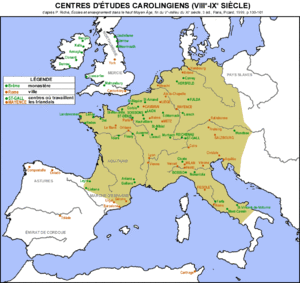
La renaissance carolingienne est une période de renouveau de la culture et des études en Occident sous les empereurs carolingiens, aux VIIIᵉ et IXᵉ siècles. Sous Charlemagne, Louis le Pieux et Charles le Chauve principalement, des progrès sensibles sont effectués dans le monde des écoles chrétiennes, tandis que la cour attire des lettrés influents, dont Alcuin, Éginhard, Raban Maur, Dungal ou Jean Scot Érigène.
Les antiennes Ô sont des chants de la liturgie catholique latine qui accompagnent le Magnificat aux vêpres des sept jours qui précèdent Noël. Elles sont ainsi nommées parce qu'elles commencent par l'interjection « ô » adressée au Christ. Elles appliquent en effet au Christ des titres extraits de l'Ancien Testament qui expriment l'attente messianique selon les auteurs chrétiens.
Les neumes sangalliens sont un groupe de graphies musicales employées dans les manuscrits du chant grégorien, copiés à l'abbaye de Saint-Gall et alentour.
Les Carolingiens forment une dynastie de rois francs qui régnèrent sur l'Europe occidentale de 751 jusqu'au Xᵉ siècle.
Le manuscrit Laon 239 est un livre de chant en grégorien sans ligne, attribué au IXᵉ siècle et conservé dans la bibliothèque municipale de Laon.
Waldo de Reichenau aussi appelé Walto, issu de la noblesse franque, est abbé et évêque sous le règne de Charlemagne. En 770, moine, puis abbé au monastère de Saint-Gall, il a été l’un des pionniers en matière d’archivage et d’écriture alémanique. Il poursuit sa carrière monastique à l’abbaye de Reichenau, où il devient abbé en 786 et fonde une bibliothèque. Il a par la suite la responsabilité de l’évêché de Pavie en 791 puis de celui de Bâle en 802. Waldo est confesseur de Charlemagne, l’un de ses proches conseillers. Il achève sa carrière à la tête du monastère de Saint-Denis de 806 à 814.
Durant les derniers siècles de l’Empire, l’école publique romaine est prise en charge par les civitates ou par le gouvernement impérial. On y enseigne les sept « arts libéraux » qui comprennent du trivium - grammaire, rhétorique, dialectique et du quadrivium - arithmétique, géométrie, astronomie, musique. Si durant l’Antiquité l’éducation - paideia - vise à former les élites politiques et administratives des cités, l’école médiévale occidentale a, elle, pour mission d’enseigner la vérité chrétienne. L'effondrement de l'empire d'Occident oblige l'Église à prendre en main cette formation, qui est, dans un premier temps, réservée aux futurs clercs. Ce n’est pas pour autant qu’il y ait un rejet drastique de la culture antique. Selon Riché, « Pendant le catastrophique Vᵉ siècle — grandes invasions – Romains païens, chrétiens continuent à faire confiance au système pédagogique classique romain ». Donc, ni les Germains ni l'Église ne détruisent l'institution scolaire. On peut distinguer plusieurs phases dans le passage de l'éducation antique à l'éducation médiévale. L’empire d’Orient quant à lui, continue à développer son propre système éducatif.
La latinité, toujours trouvée dans le chant grégorien, est l'une des caractéristiques les plus importantes de ce chant, qui assure la qualité liturgique ainsi que musicale, en dépit de l'ancienneté de celui-ci.
Les anciens chants monodiques européens étaient l'ensemble de plusieurs chants monodiques et notamment régionaux de l'Église, avant que le chant grégorien ne les remplace presque entièrement. Il s'agit des chants gallicans ou futur chant messin, chant ambrosien, chant vieux-romain, chant de Bénéventin, chant mozarabe et le reste. La pratique de la plupart des chants fut perdue, à la suite de la centralisation de la liturgie depuis Charlemagne.